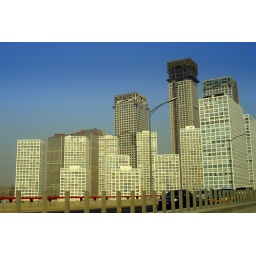
blue sky in beijing a rare event